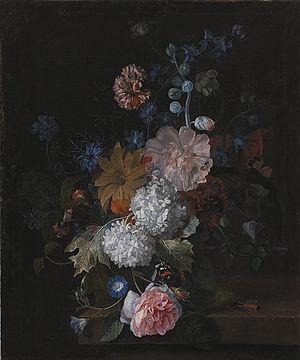
Margareta Haverman est une peintre néerlandaise, spécialisée dans la peinture de natures mortes.